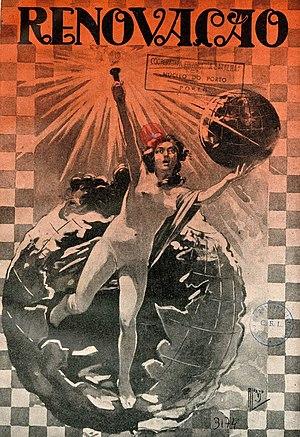
Le magazine Renovação est publié à Lisbonne entre le 2 juillet 1925 et le 15 juin 1926. Sous-titré Bihebdomadaire Magazine d'Art, Littérature et Nouvelles, la publication appartient au quotidien A Batalha, très proche des idéaux anarchistes, défendant le syndicalisme révolutionnaire prôné à l'époque par la Confédération générale du travail (CGT). Beaucoup de ses collaborateurs étaient également des collaborateurs de Batalha
L'anarchisme au Portugal apparait, sous la forme de groupes organisés au milieu des années 1880.